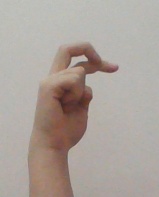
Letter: zay